Buspirone

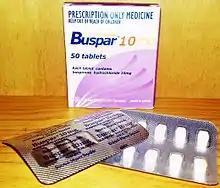
Buspar (buspirone) 10-mg tablets

Buspirone was primarily sold under the brand name Buspar. Buspar is currently listed as discontinued by the U.S. Food and Drug Administration (FDA). In 2010, in response to a citizen petition, the FDA determined that Buspar was not withdrawn from sale for reasons of safety or effectiveness.